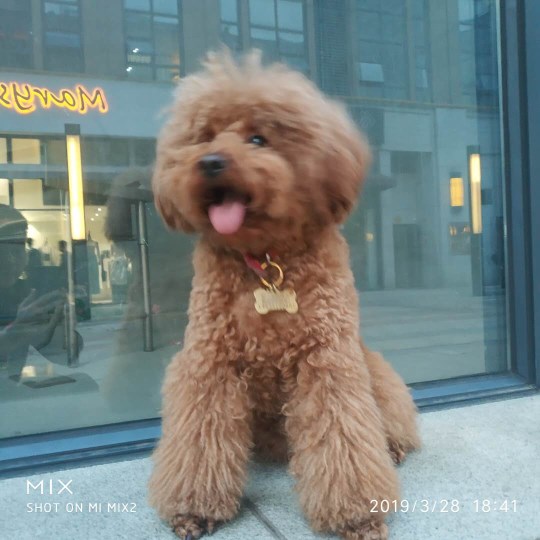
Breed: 7449-n000128-teddy